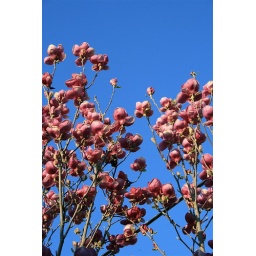
love it against that clear blue sky.